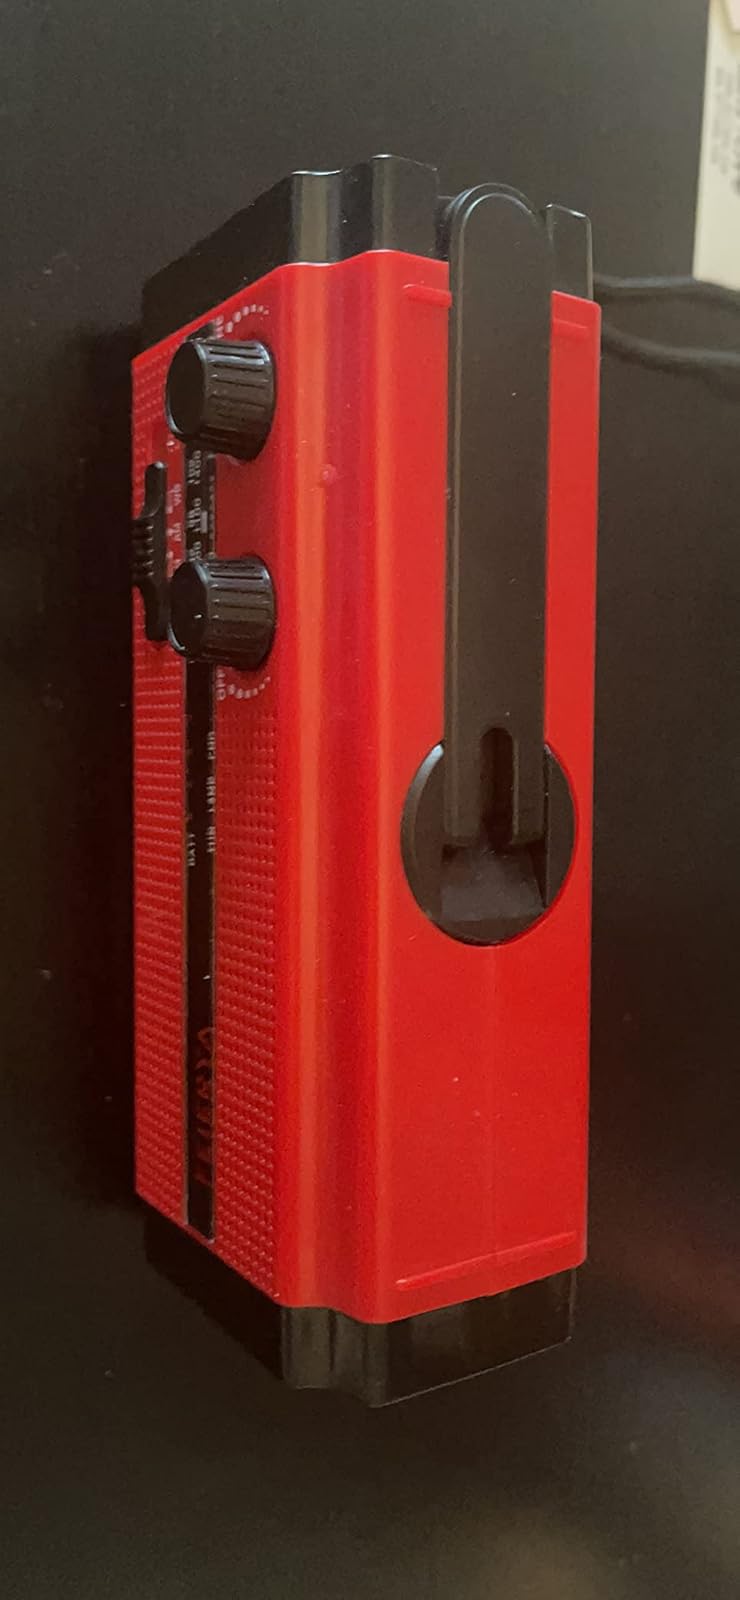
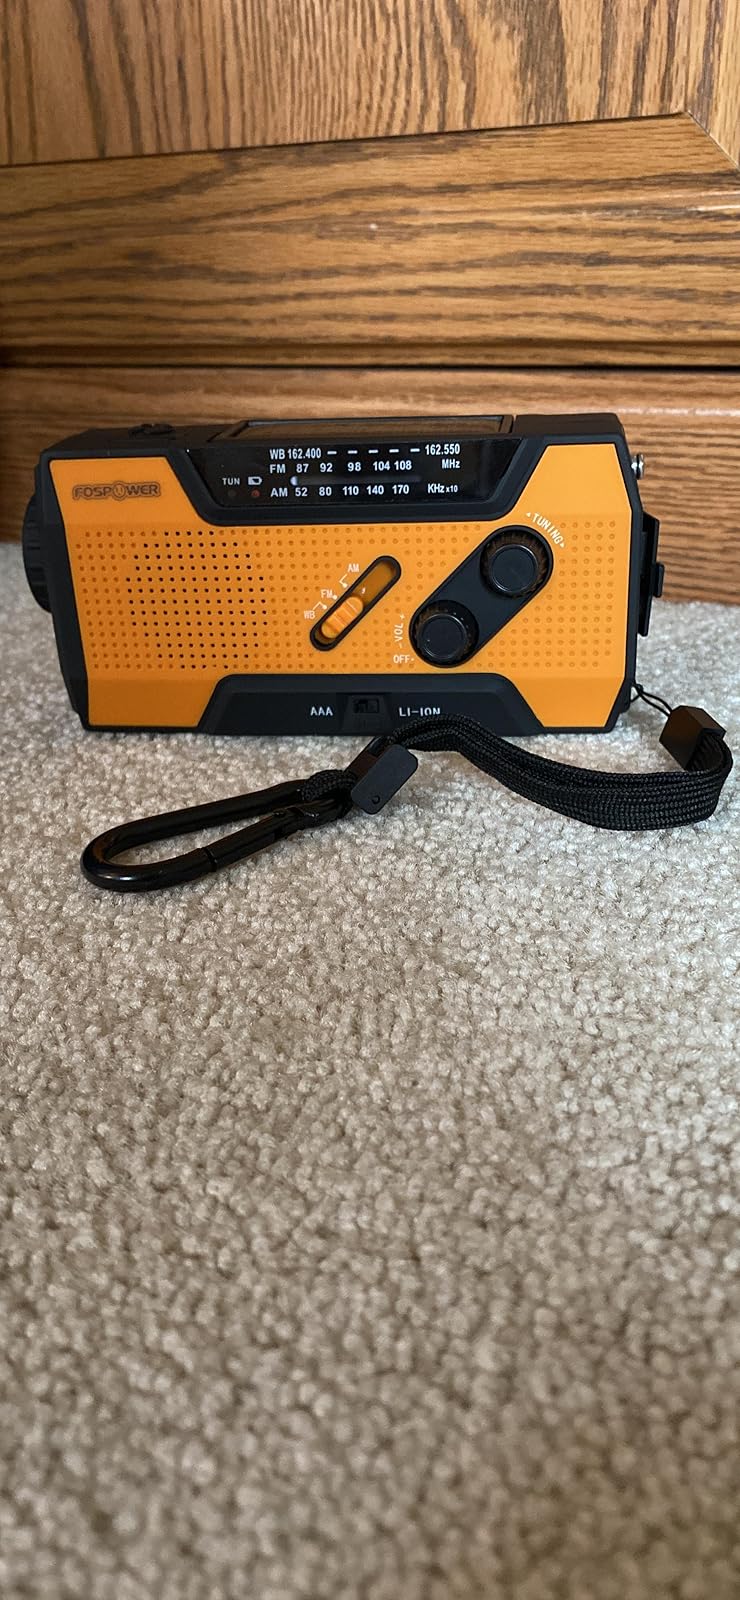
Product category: radio
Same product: no